Sándor Bródy (footballer)

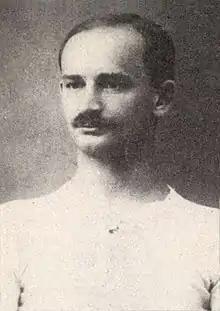
Bródy in 1910

Sándor Bródy (15 August 1884 – 19 April 1944) was a Jewish-Hungarian football (soccer) player. He competed for Hungary at the 1912 Olympics and was a star in the national side. His first appearance in Ferencvaros was in 1902 and he played in the starting lineup until 1914.